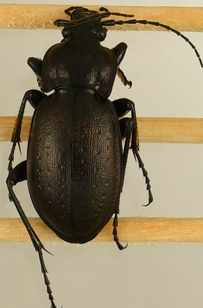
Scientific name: Carabus nemoralis
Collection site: UNDERC Site (UNDE), plot UNDE_017